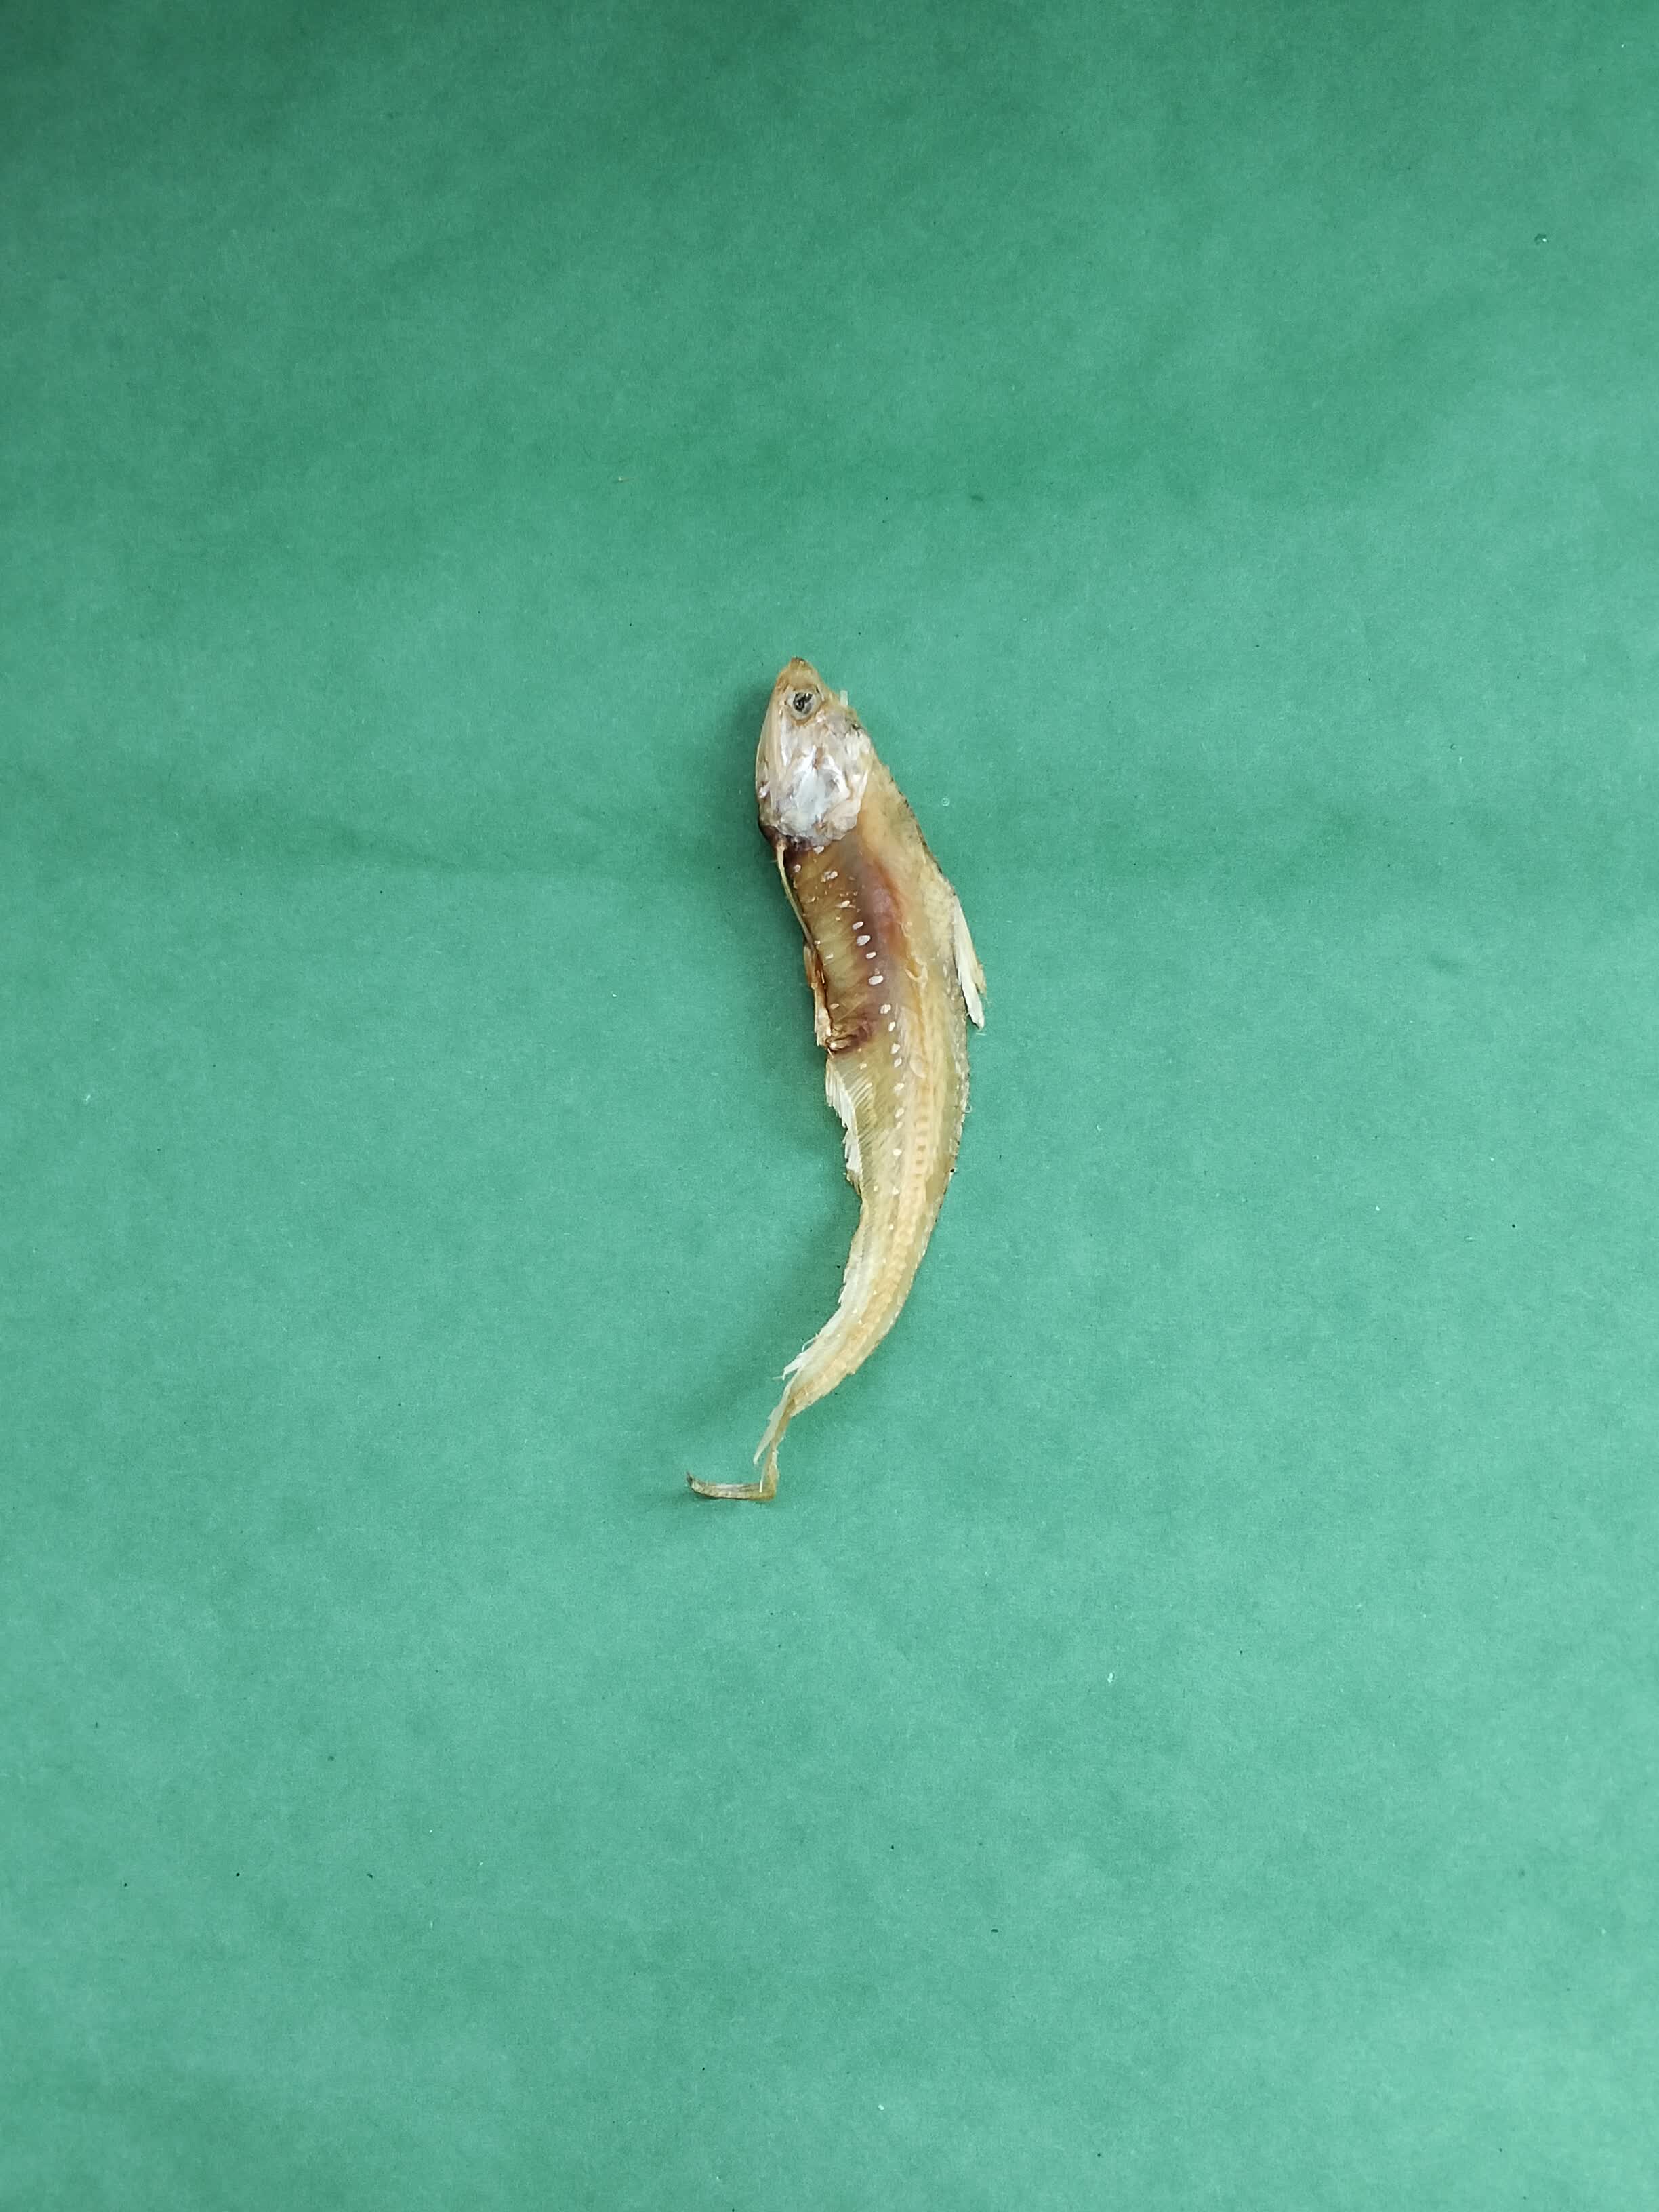
Species: Shundori